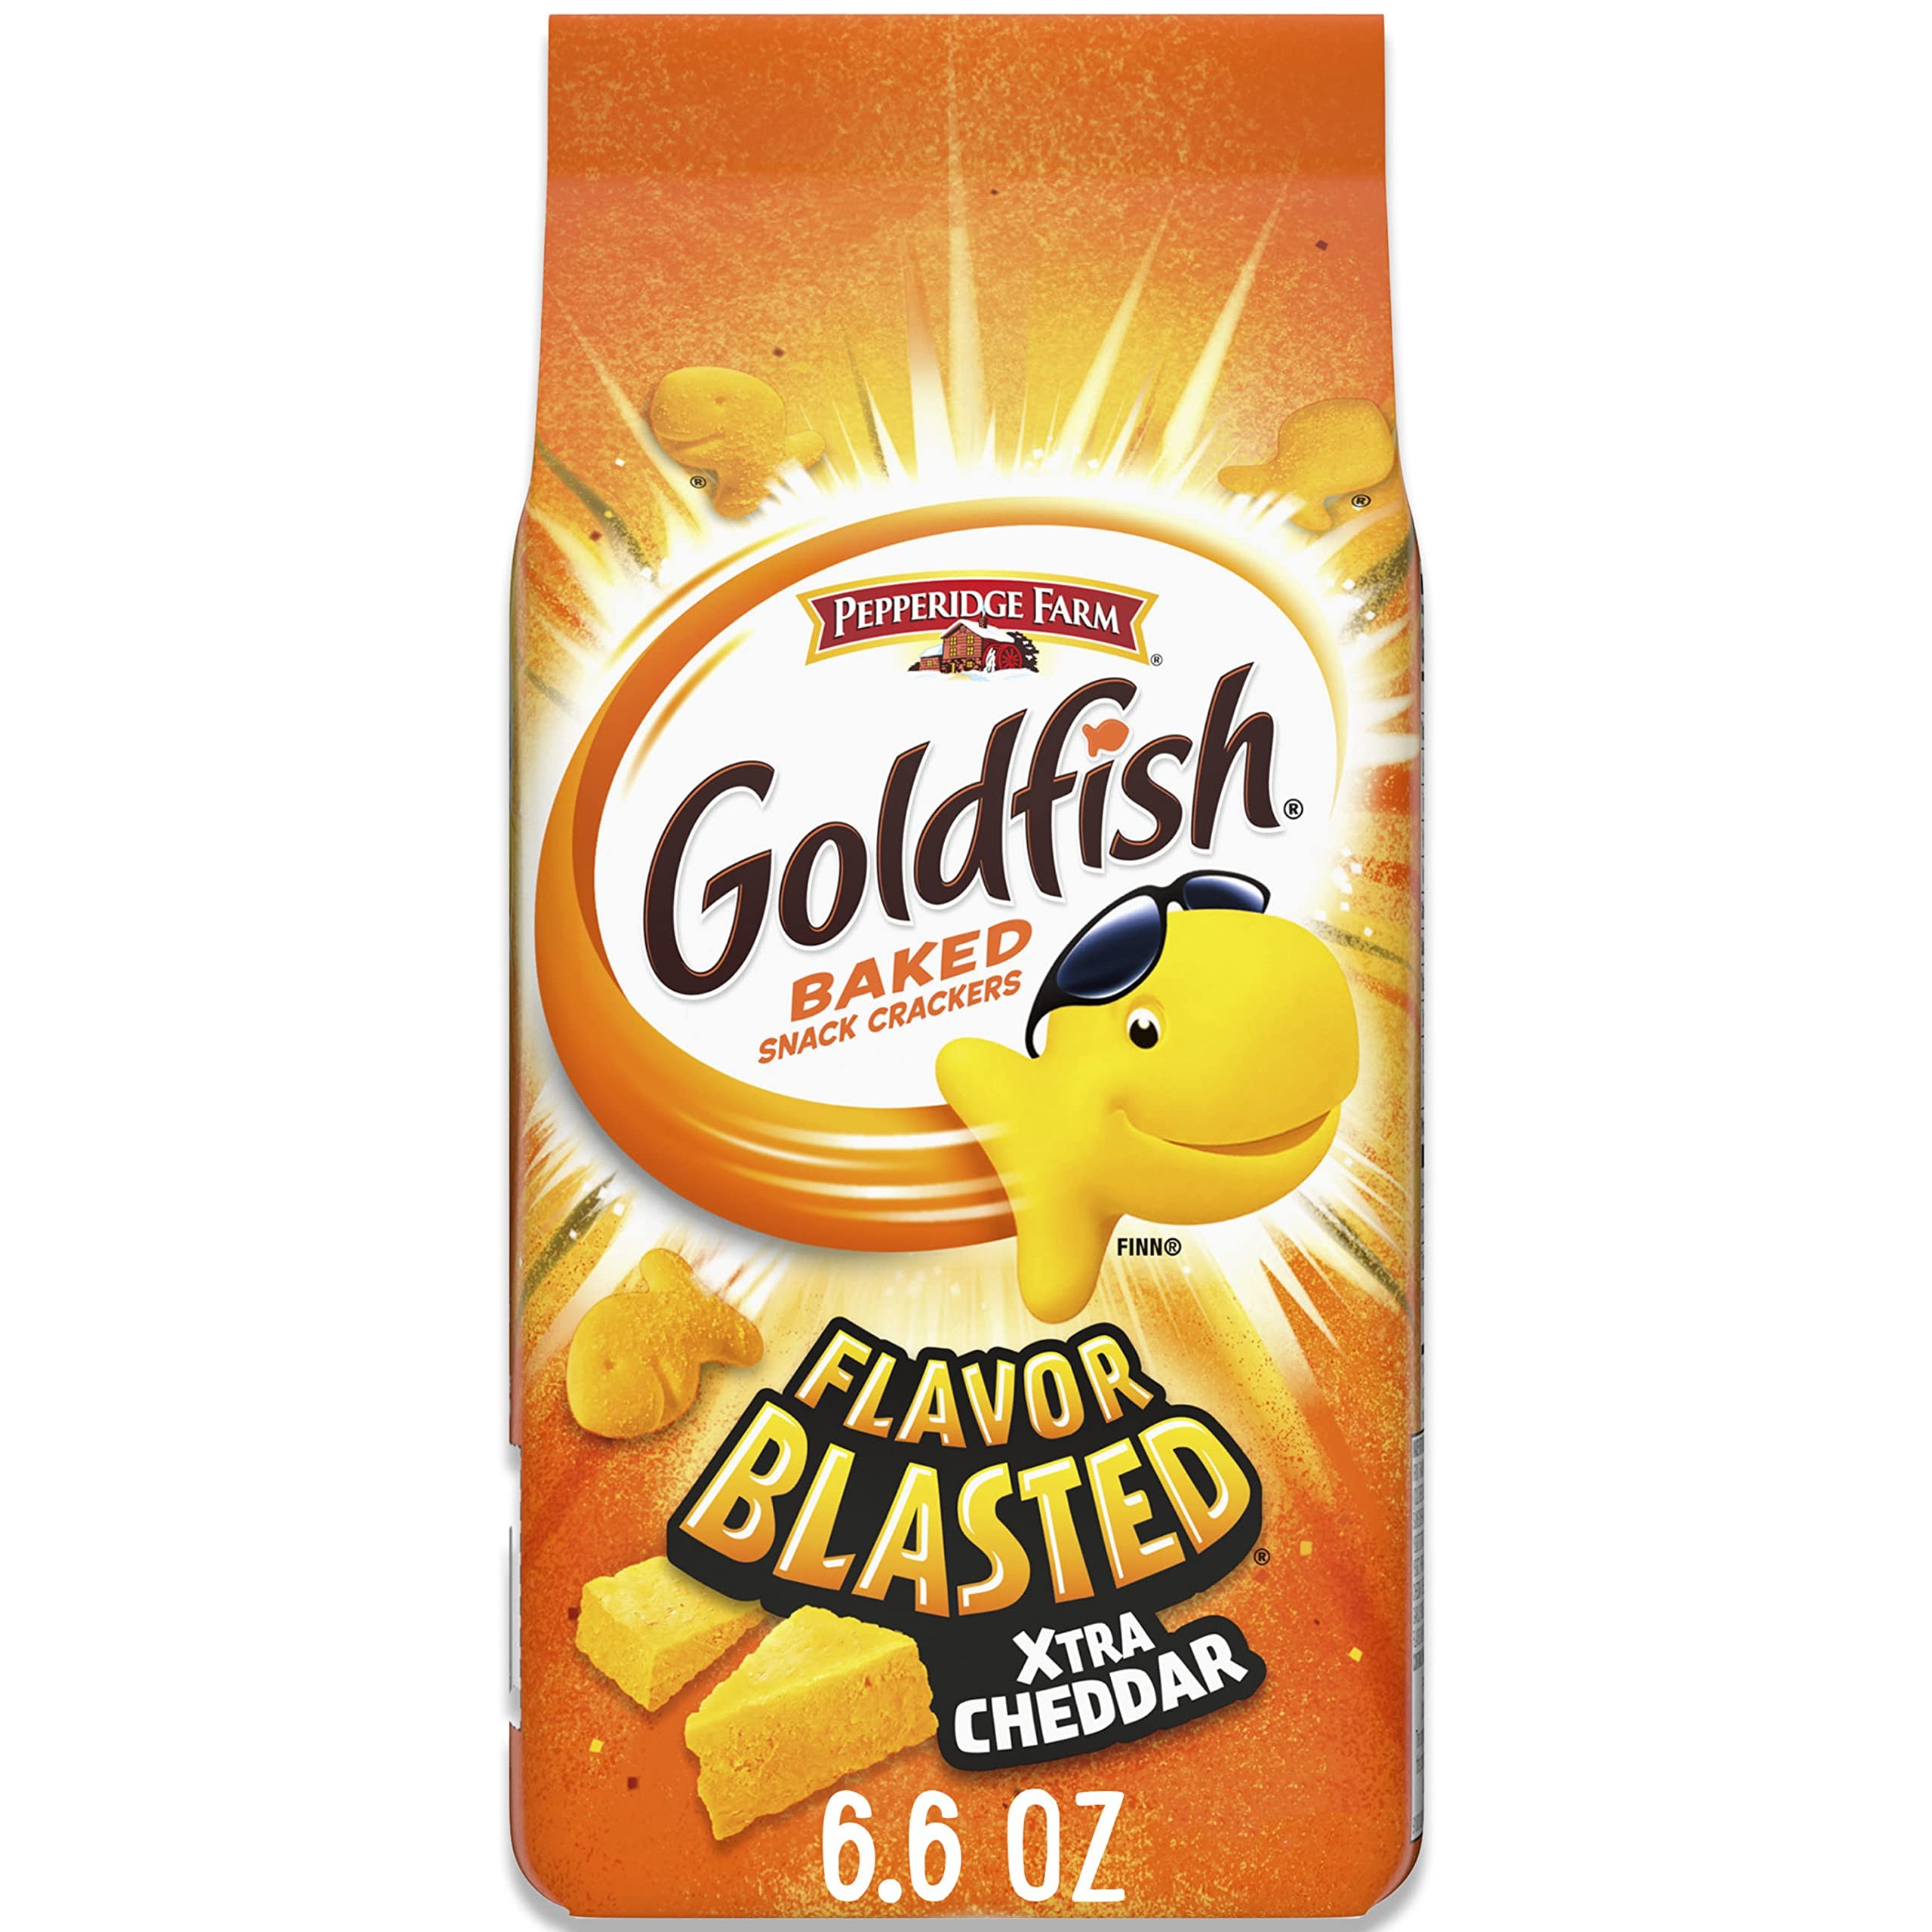
Item Name: Goldfish Flavor Blasted Xtra Cheddar Cheese Crackers, Baked Snack Crackers, 6.6 oz Bag
Bullet Point 1: THE SNACK THAT SMILES BACK: Packed with big, bold flavor, Goldfish Flavor Blasted Xtra Cheddar Cheese Crackers are fun, fish-shaped snack crackers with a smile
Bullet Point 2: INGREDIENTS YOU CAN FEEL GOOD ABOUT: These baked cheese snacks are made with real cheese and no artificial flavors or preservatives
Bullet Point 3: FOR KIDS AND KIDS AT HEART: The great taste and fun, bite-sized shape of Goldfish crackers make them the perfect at-home or on-the-go snacks for kids and adults
Bullet Point 4: MORE EXCITING MEALS: Enjoy these extra cheddar Goldfish with a sandwich for lunch, or use them as soup crackers or salad croutons for dinner
Bullet Point 5: GO FOR THE HANDFUL: A single satisfying serving contains 51 Flavor Blasted Goldfish; each 6.6-ounce bag contains 6 servings
Value: 6.6
Unit: Ounce

Price: 2.99